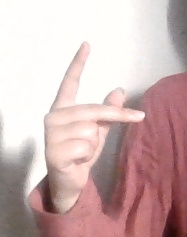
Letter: dha